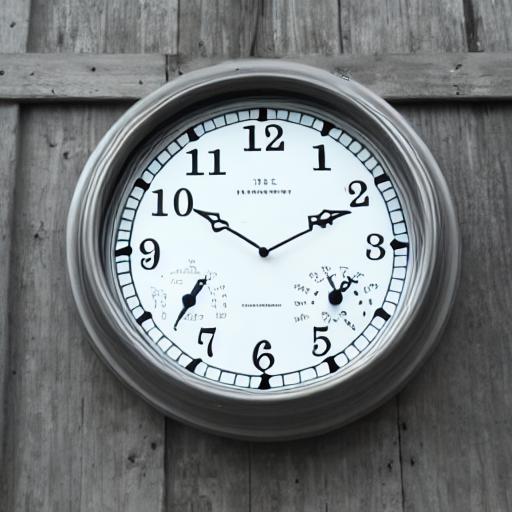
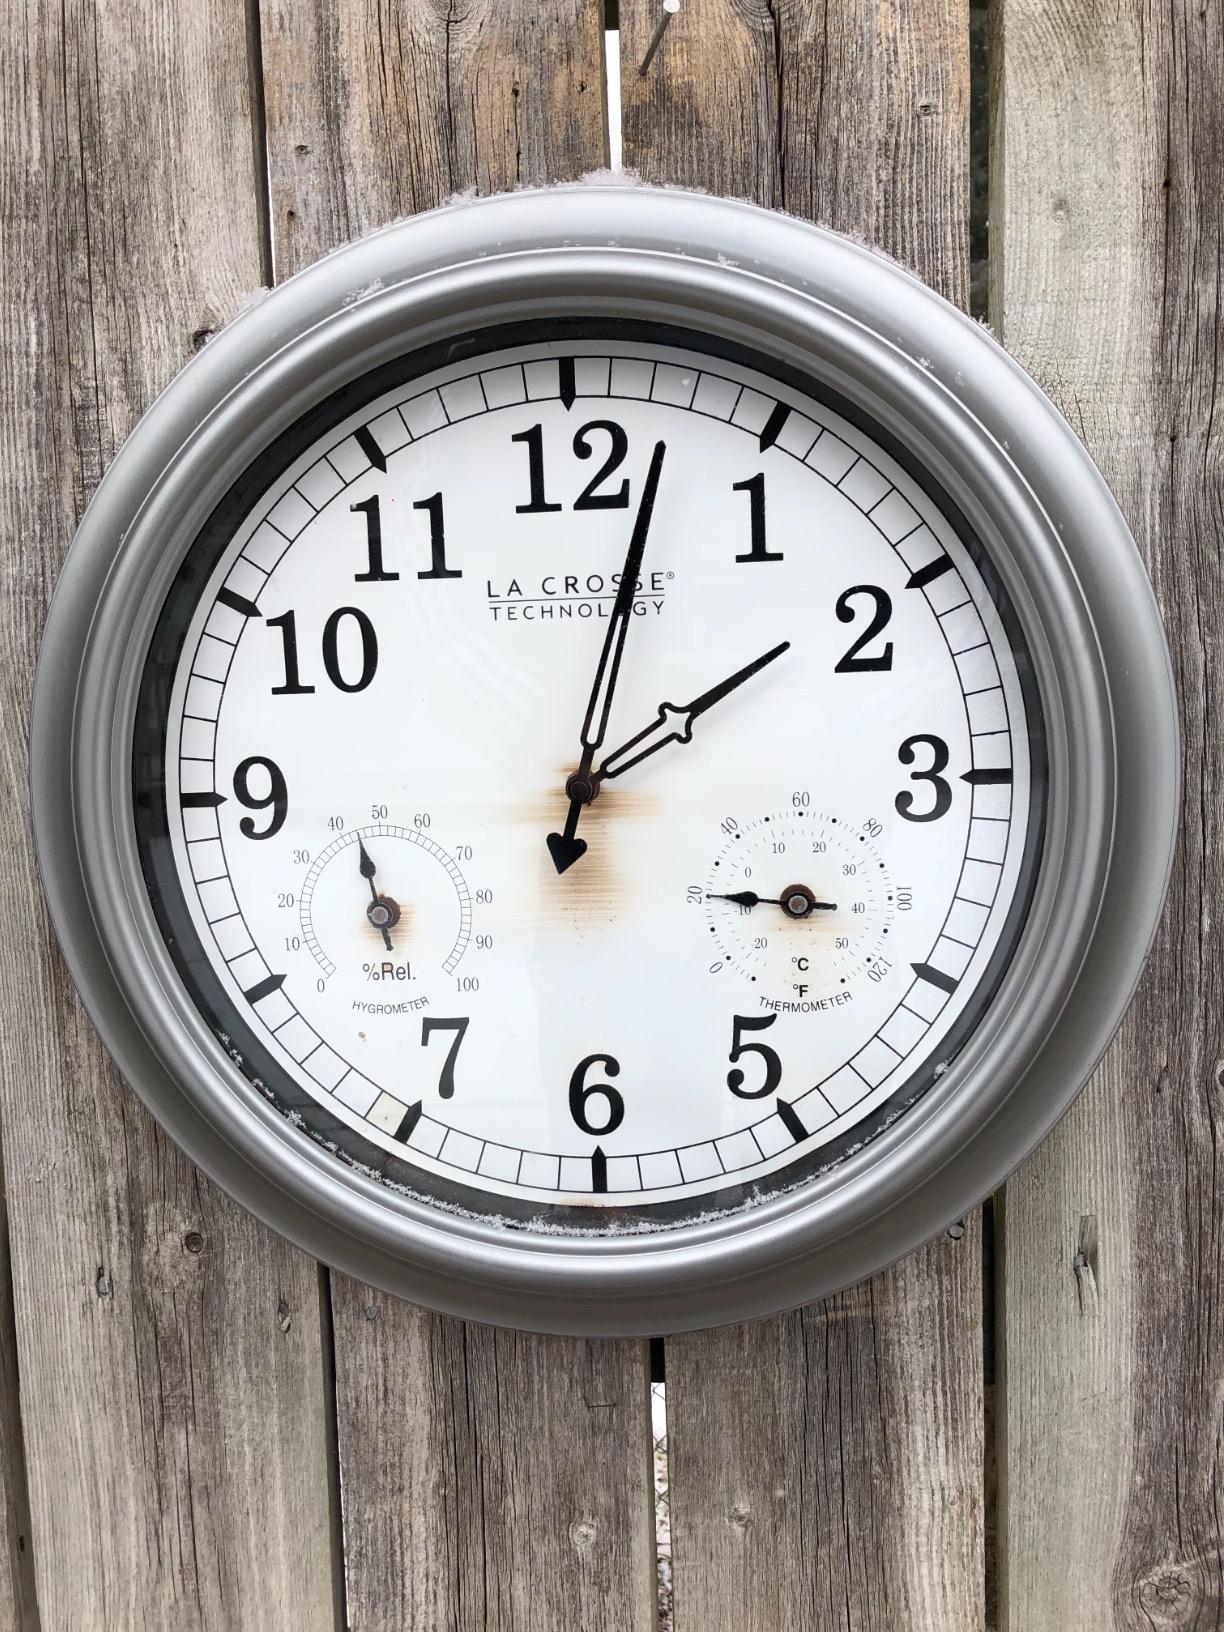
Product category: clock
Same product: no